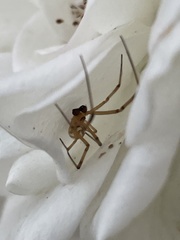
Species: Lactrodectus_hesperus